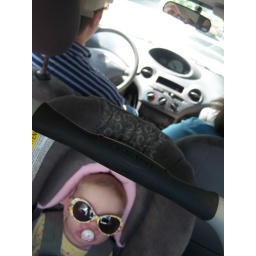
this is her in the car with bill...she was wearing her sun glasses